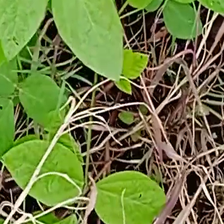
Weed species: Harali_(Cynodon_dactylon)